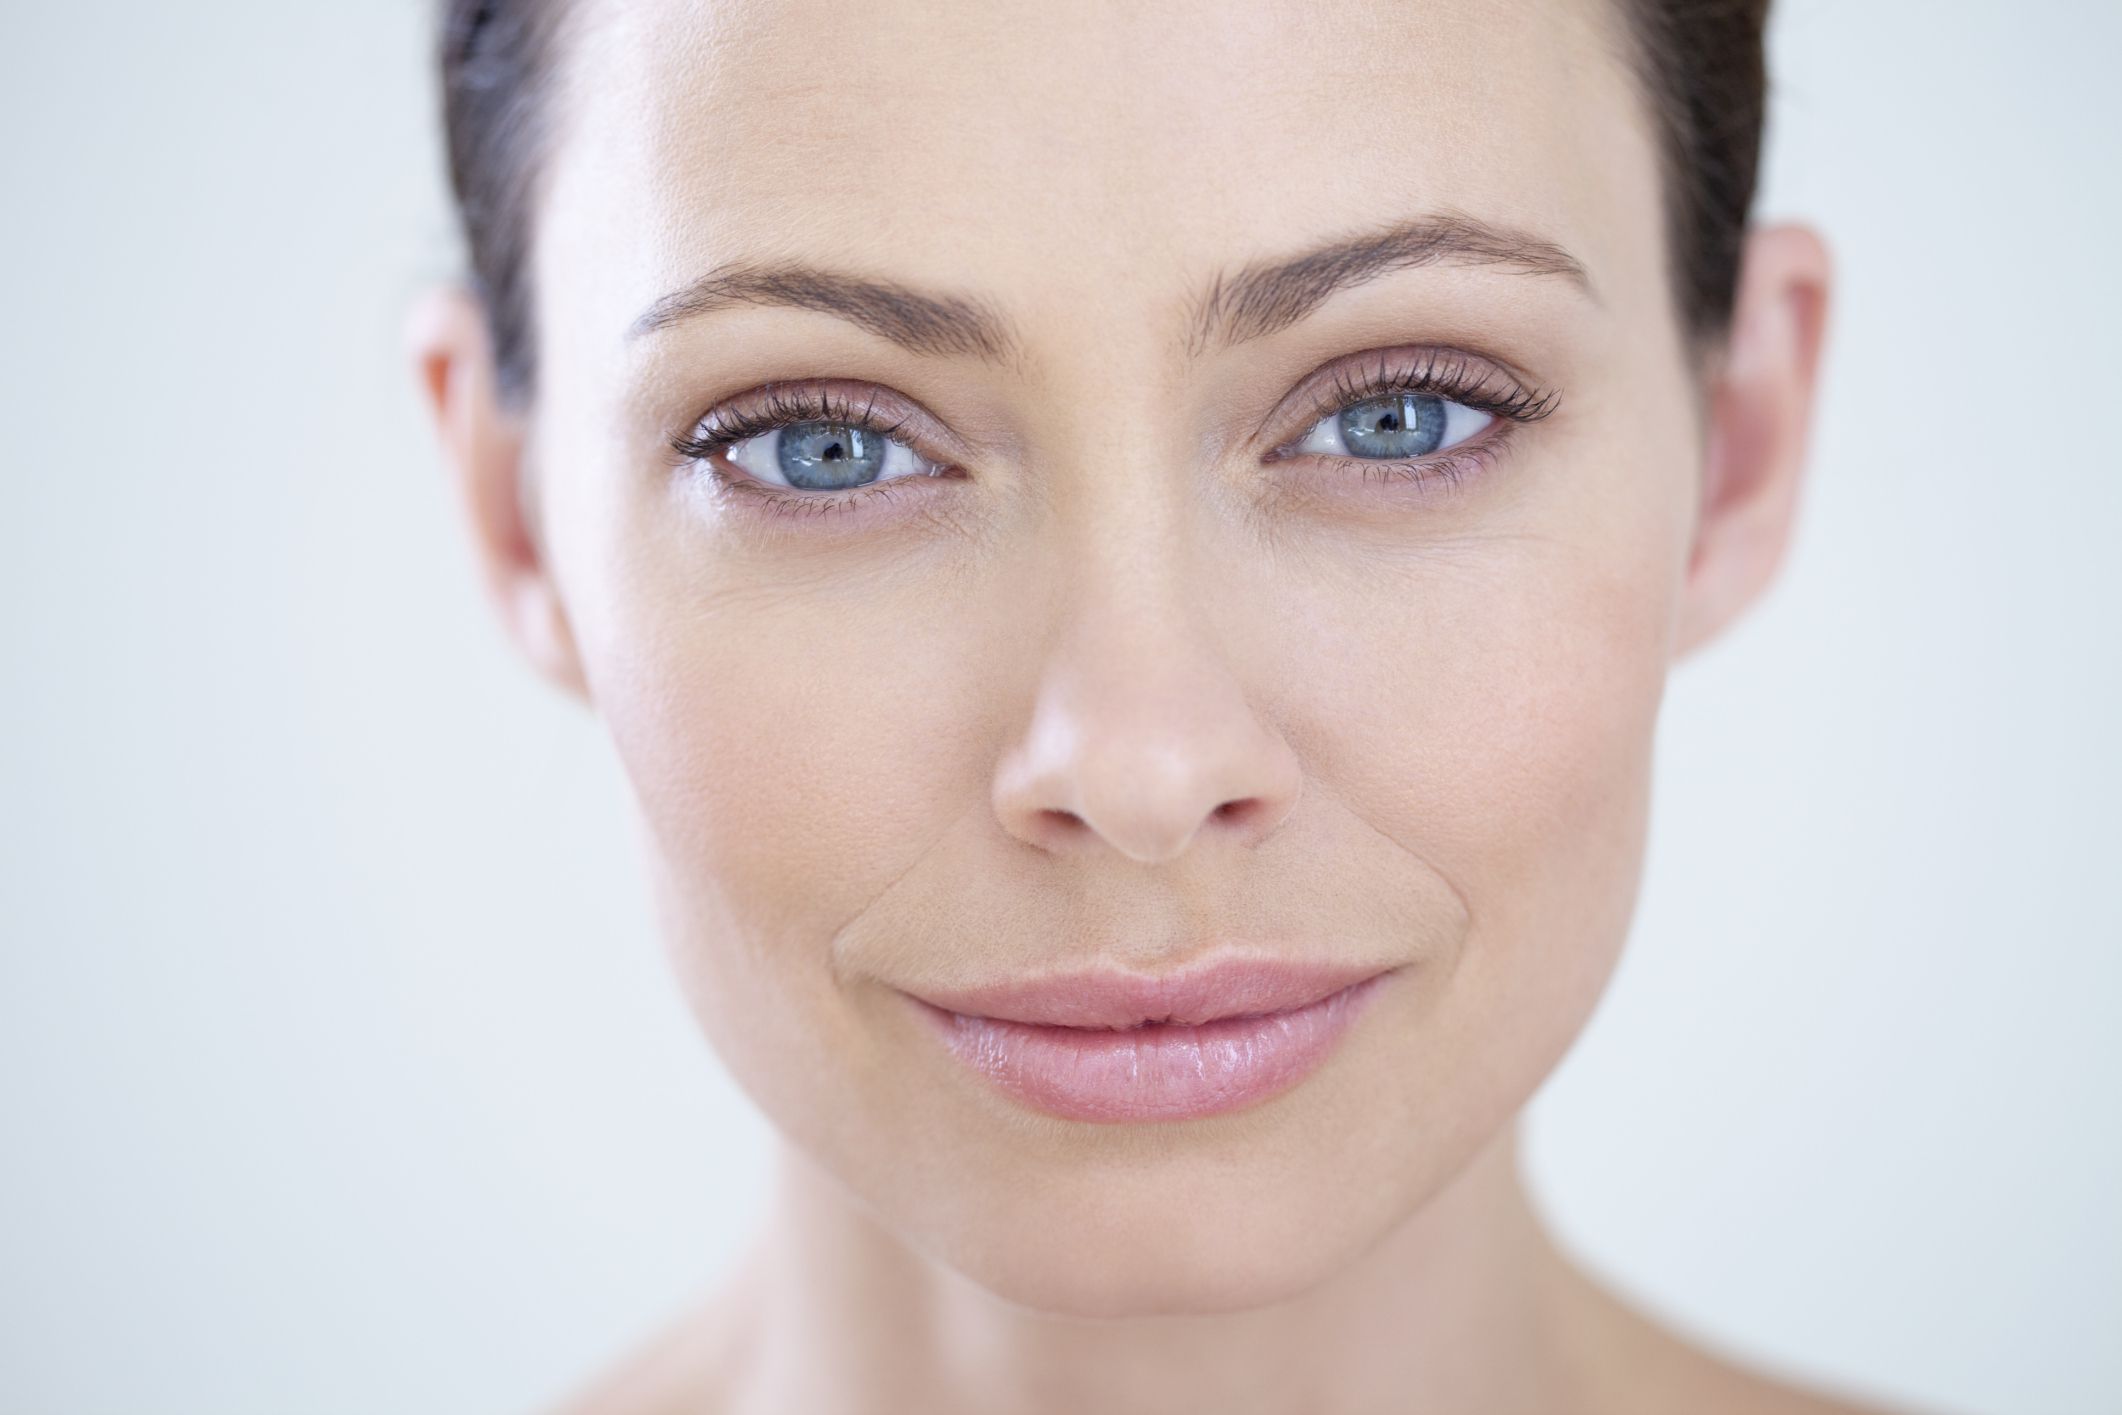
Label: Colored